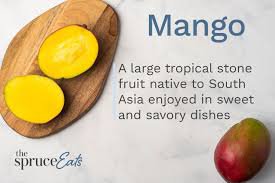
Label: Mango